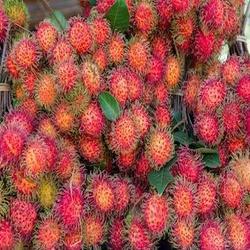
Label: Rambutan